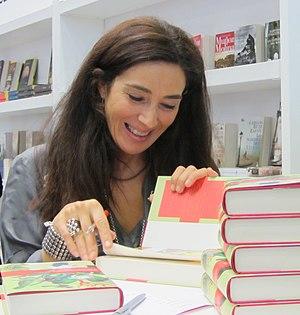
Cristina López Barrio est une femme de lettres et avocate espagnole.